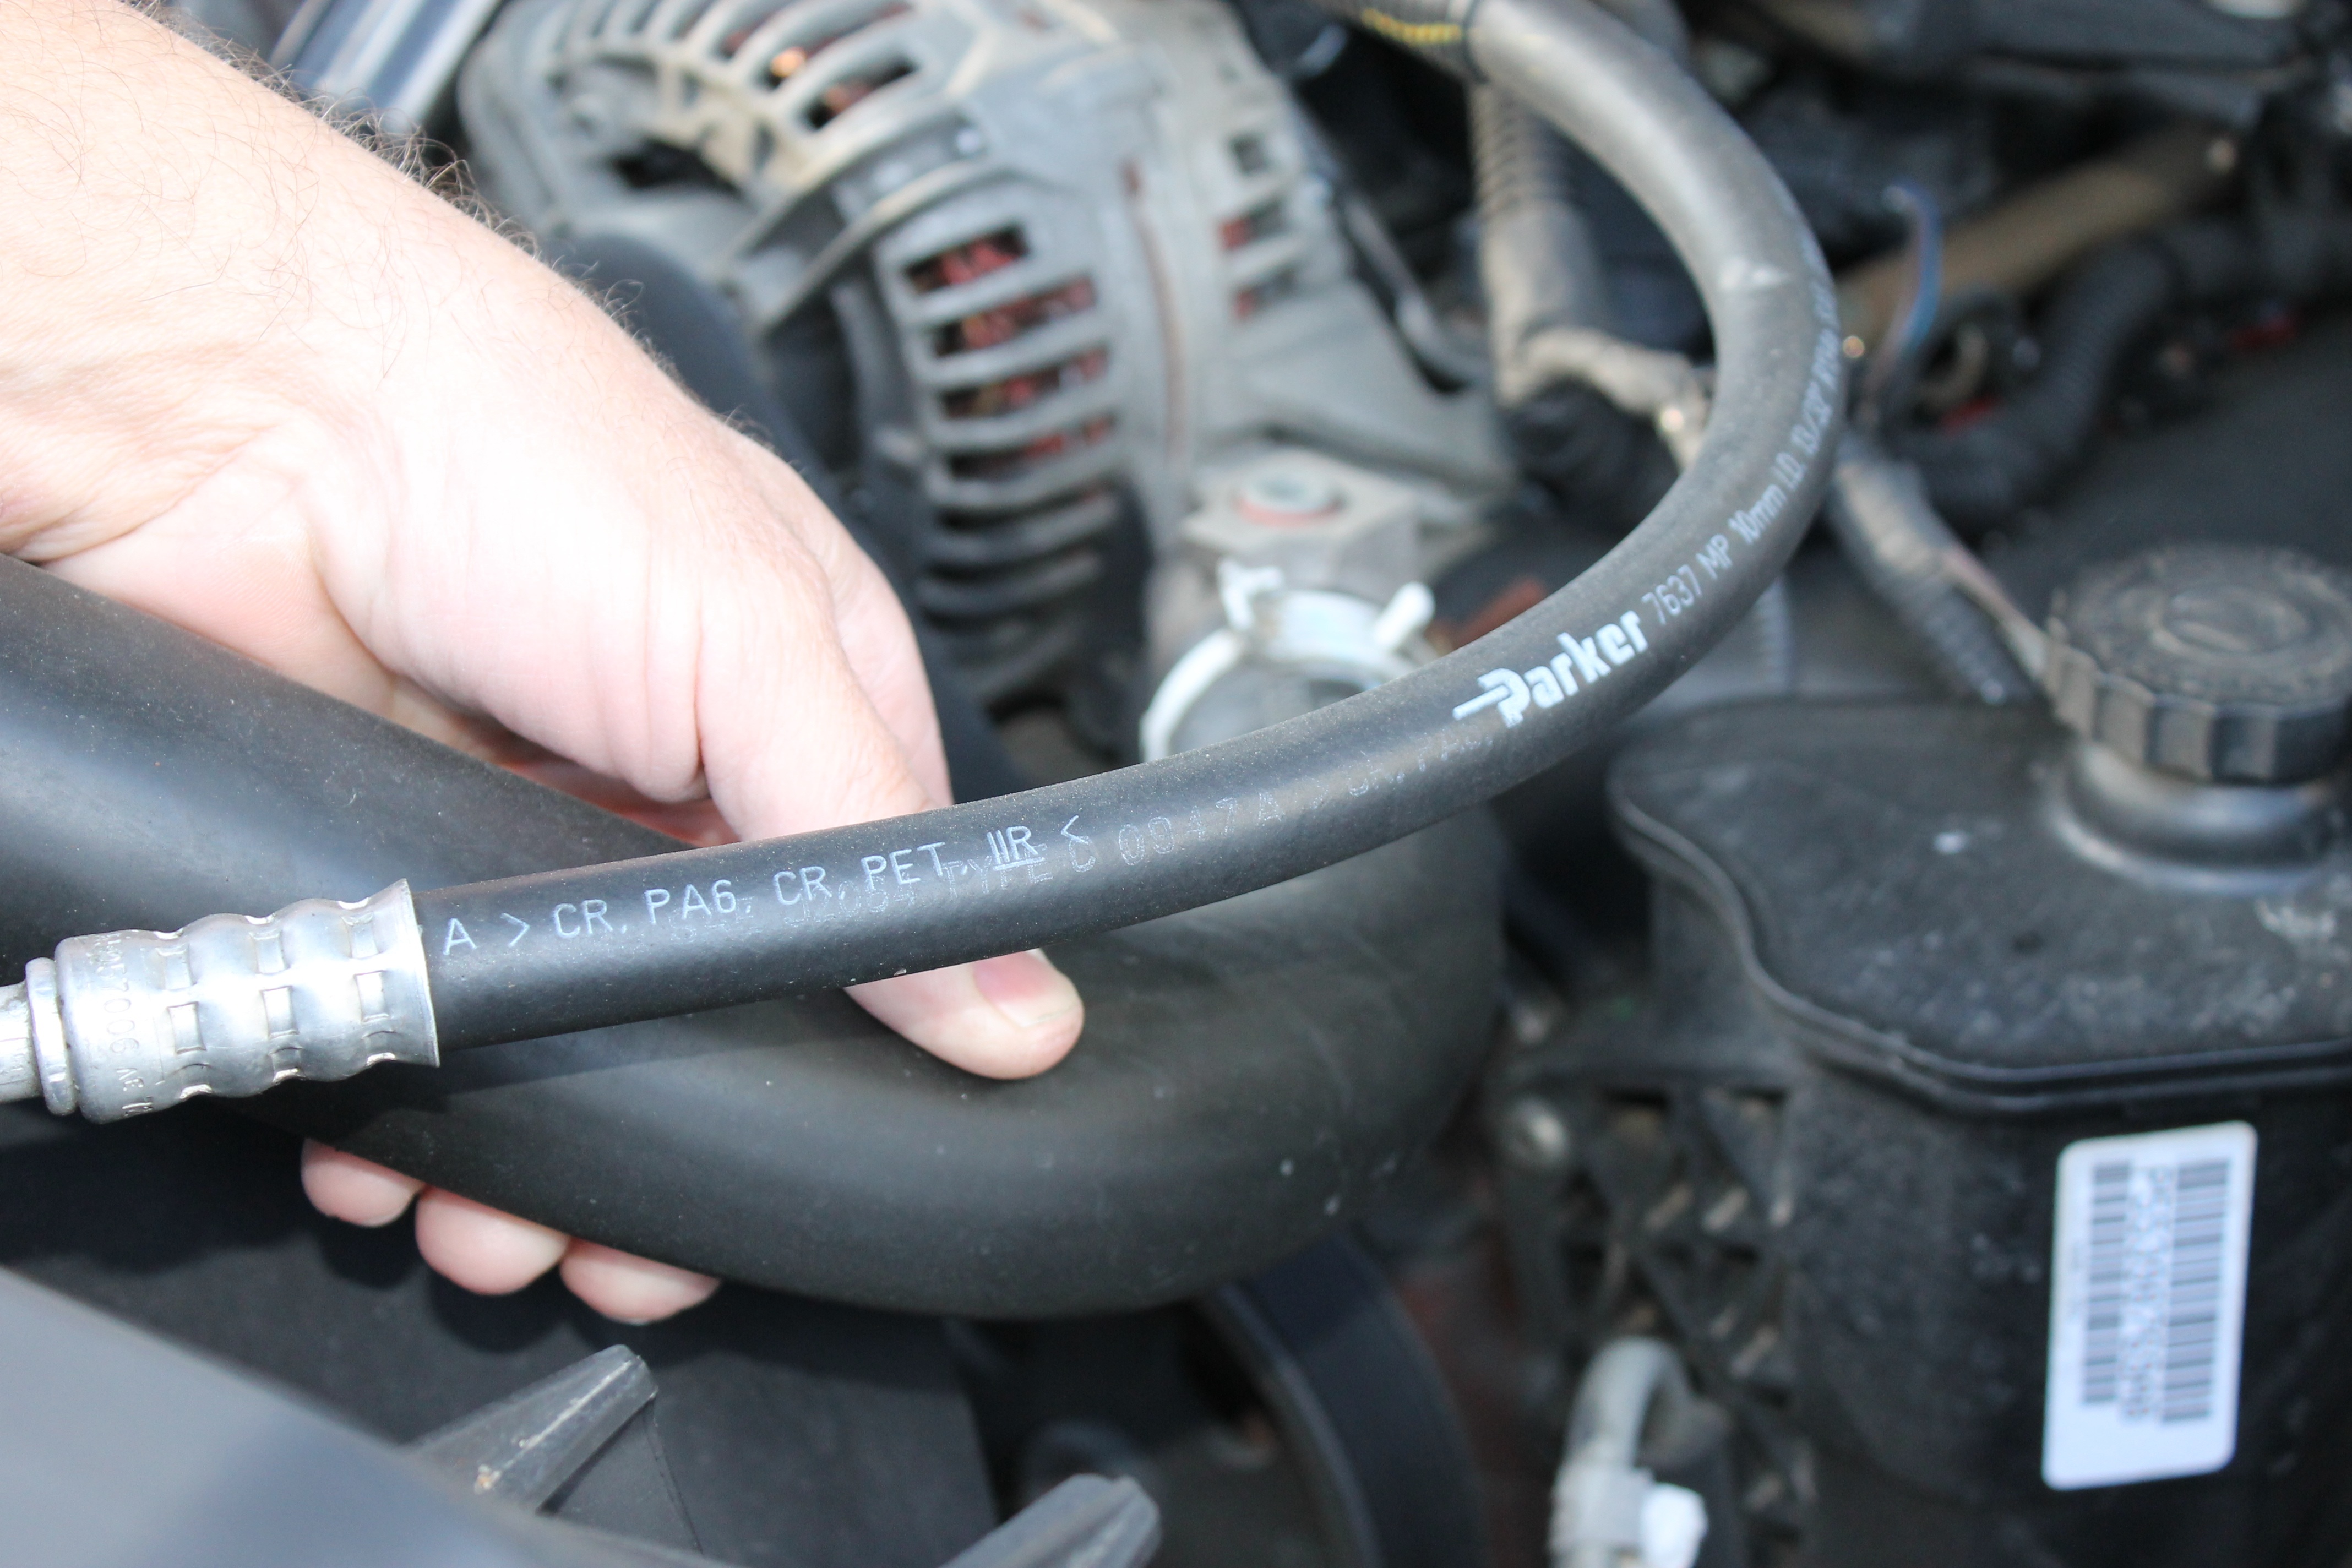
car, wheel, repair, vehicle, auto, steering wheel, tire, automotive, bumper, engine, motor, hose, mechanic, maintenance, car engine, auto part, car repair, automotive repair, automotive exterior, automotive tire, automotive engine part